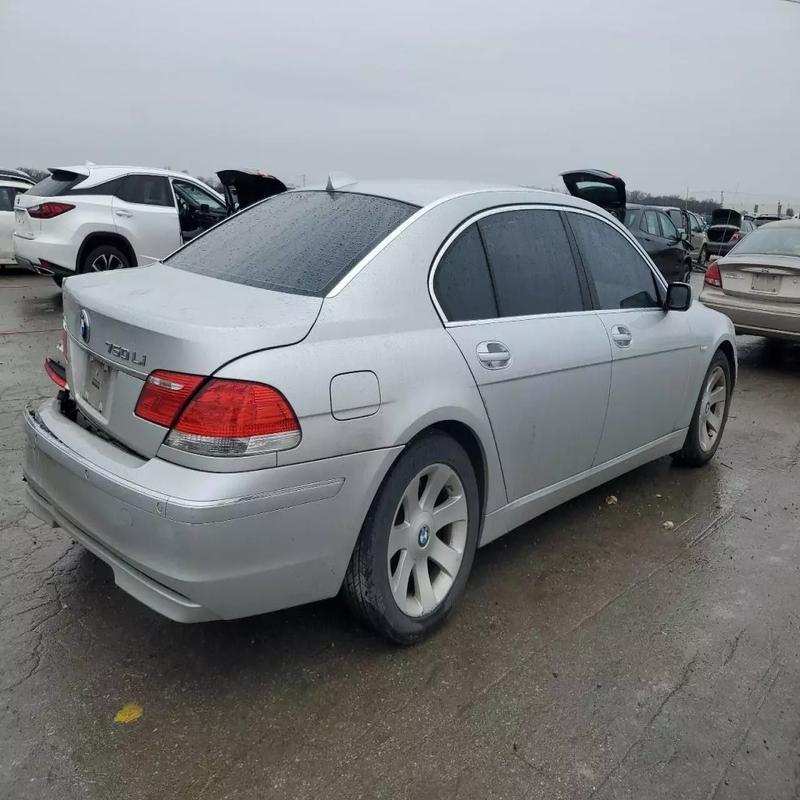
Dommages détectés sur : feu arrière gauche, pare-choc arrière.
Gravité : majeur